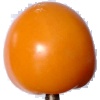
Label: Tomato Yellow 1